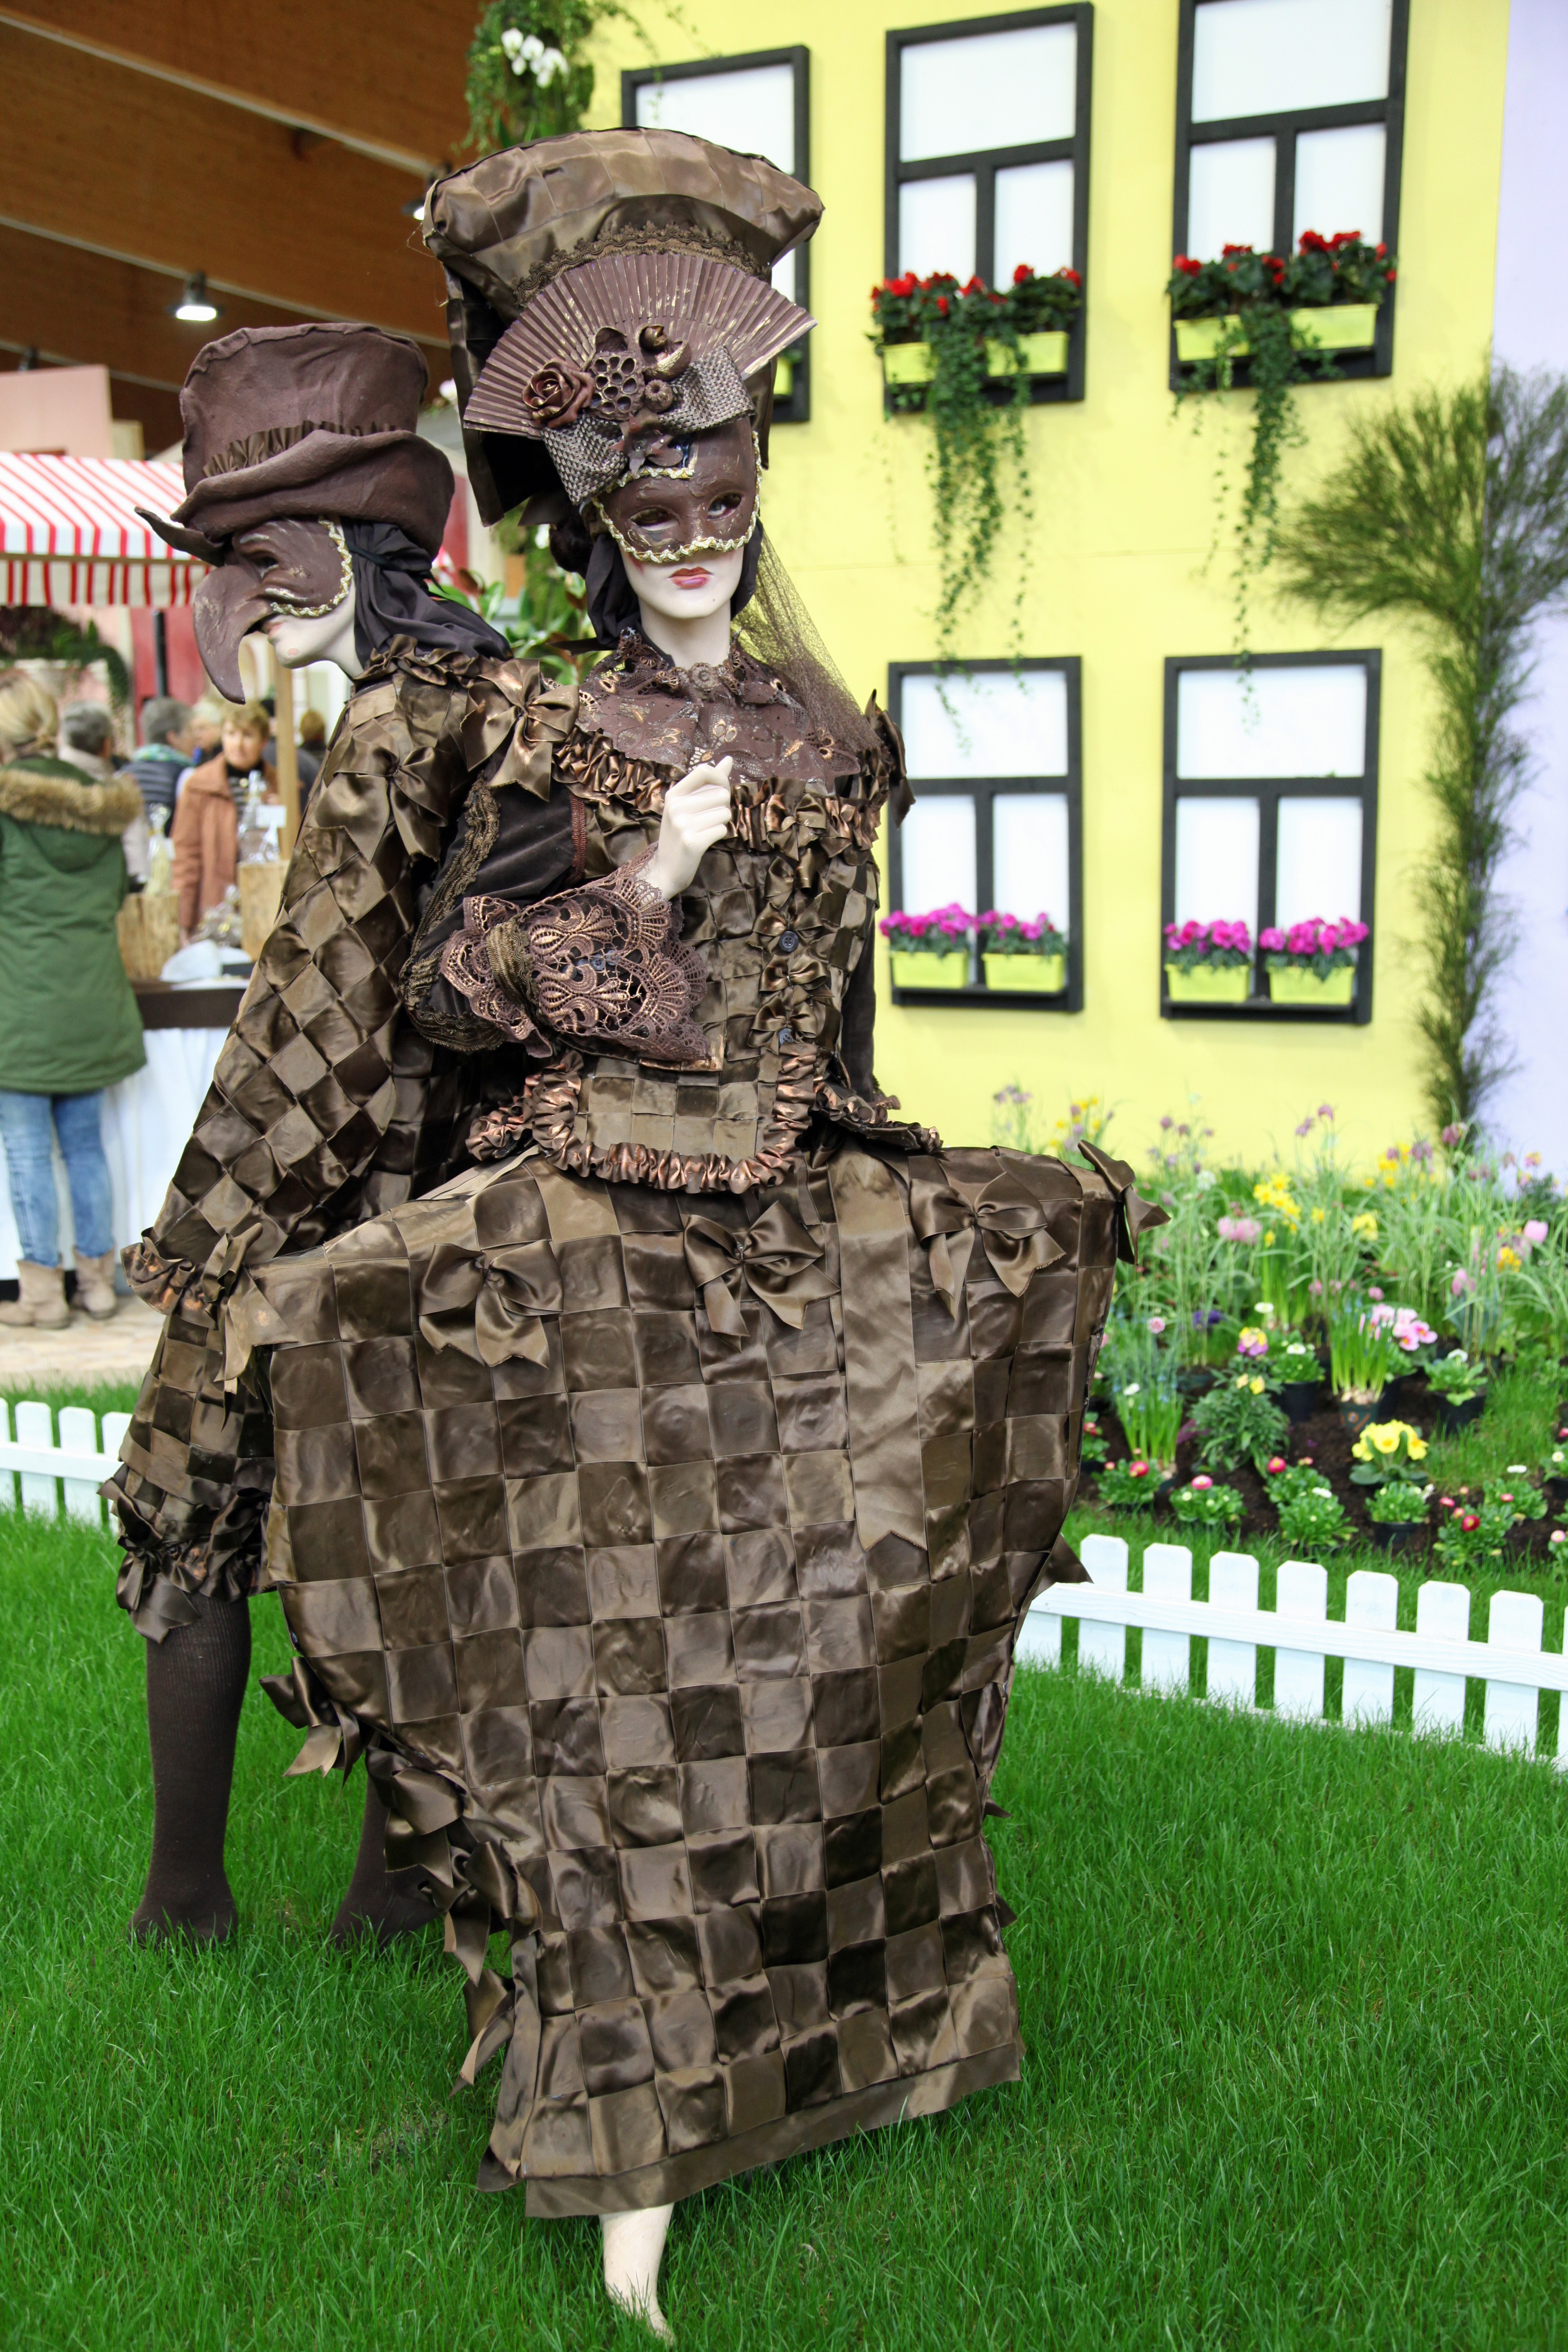
monument, statue, venice, clothing, sculpture, art, mask, decorated, costume, display dummy, panel, full body costume